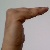
The image shows a hand gesture representing a space in Indian Sign Language.